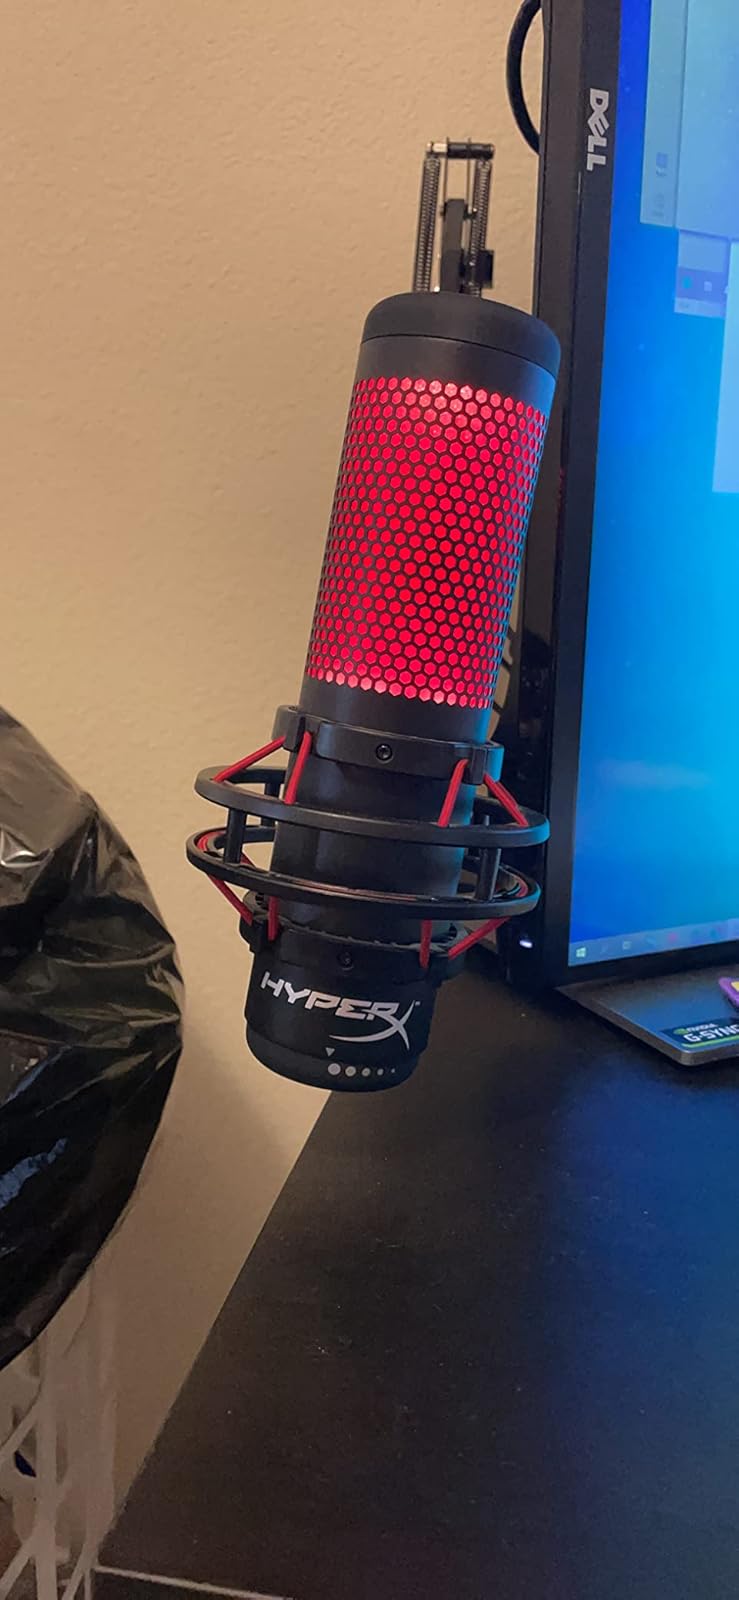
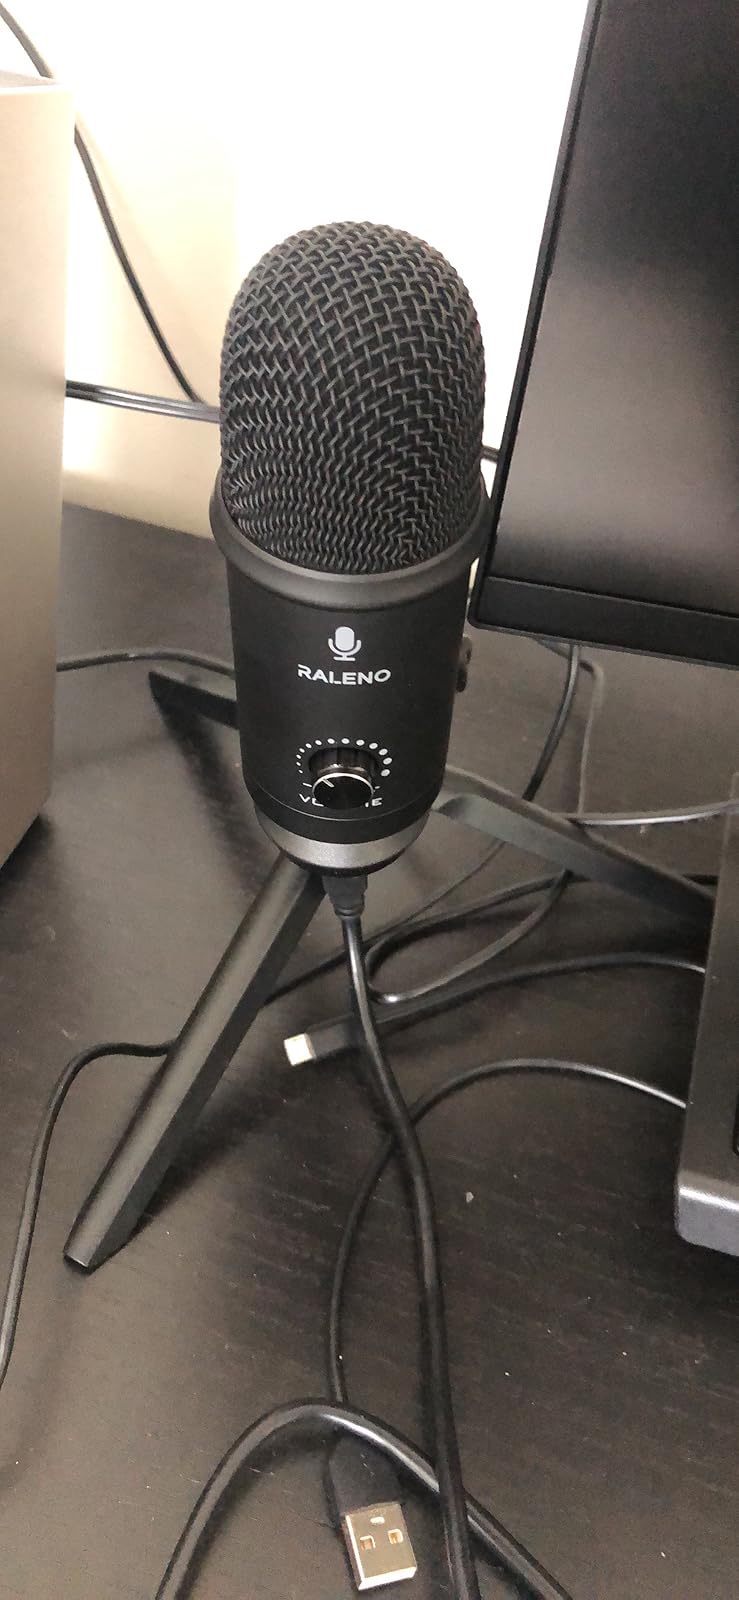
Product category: microphone
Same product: no